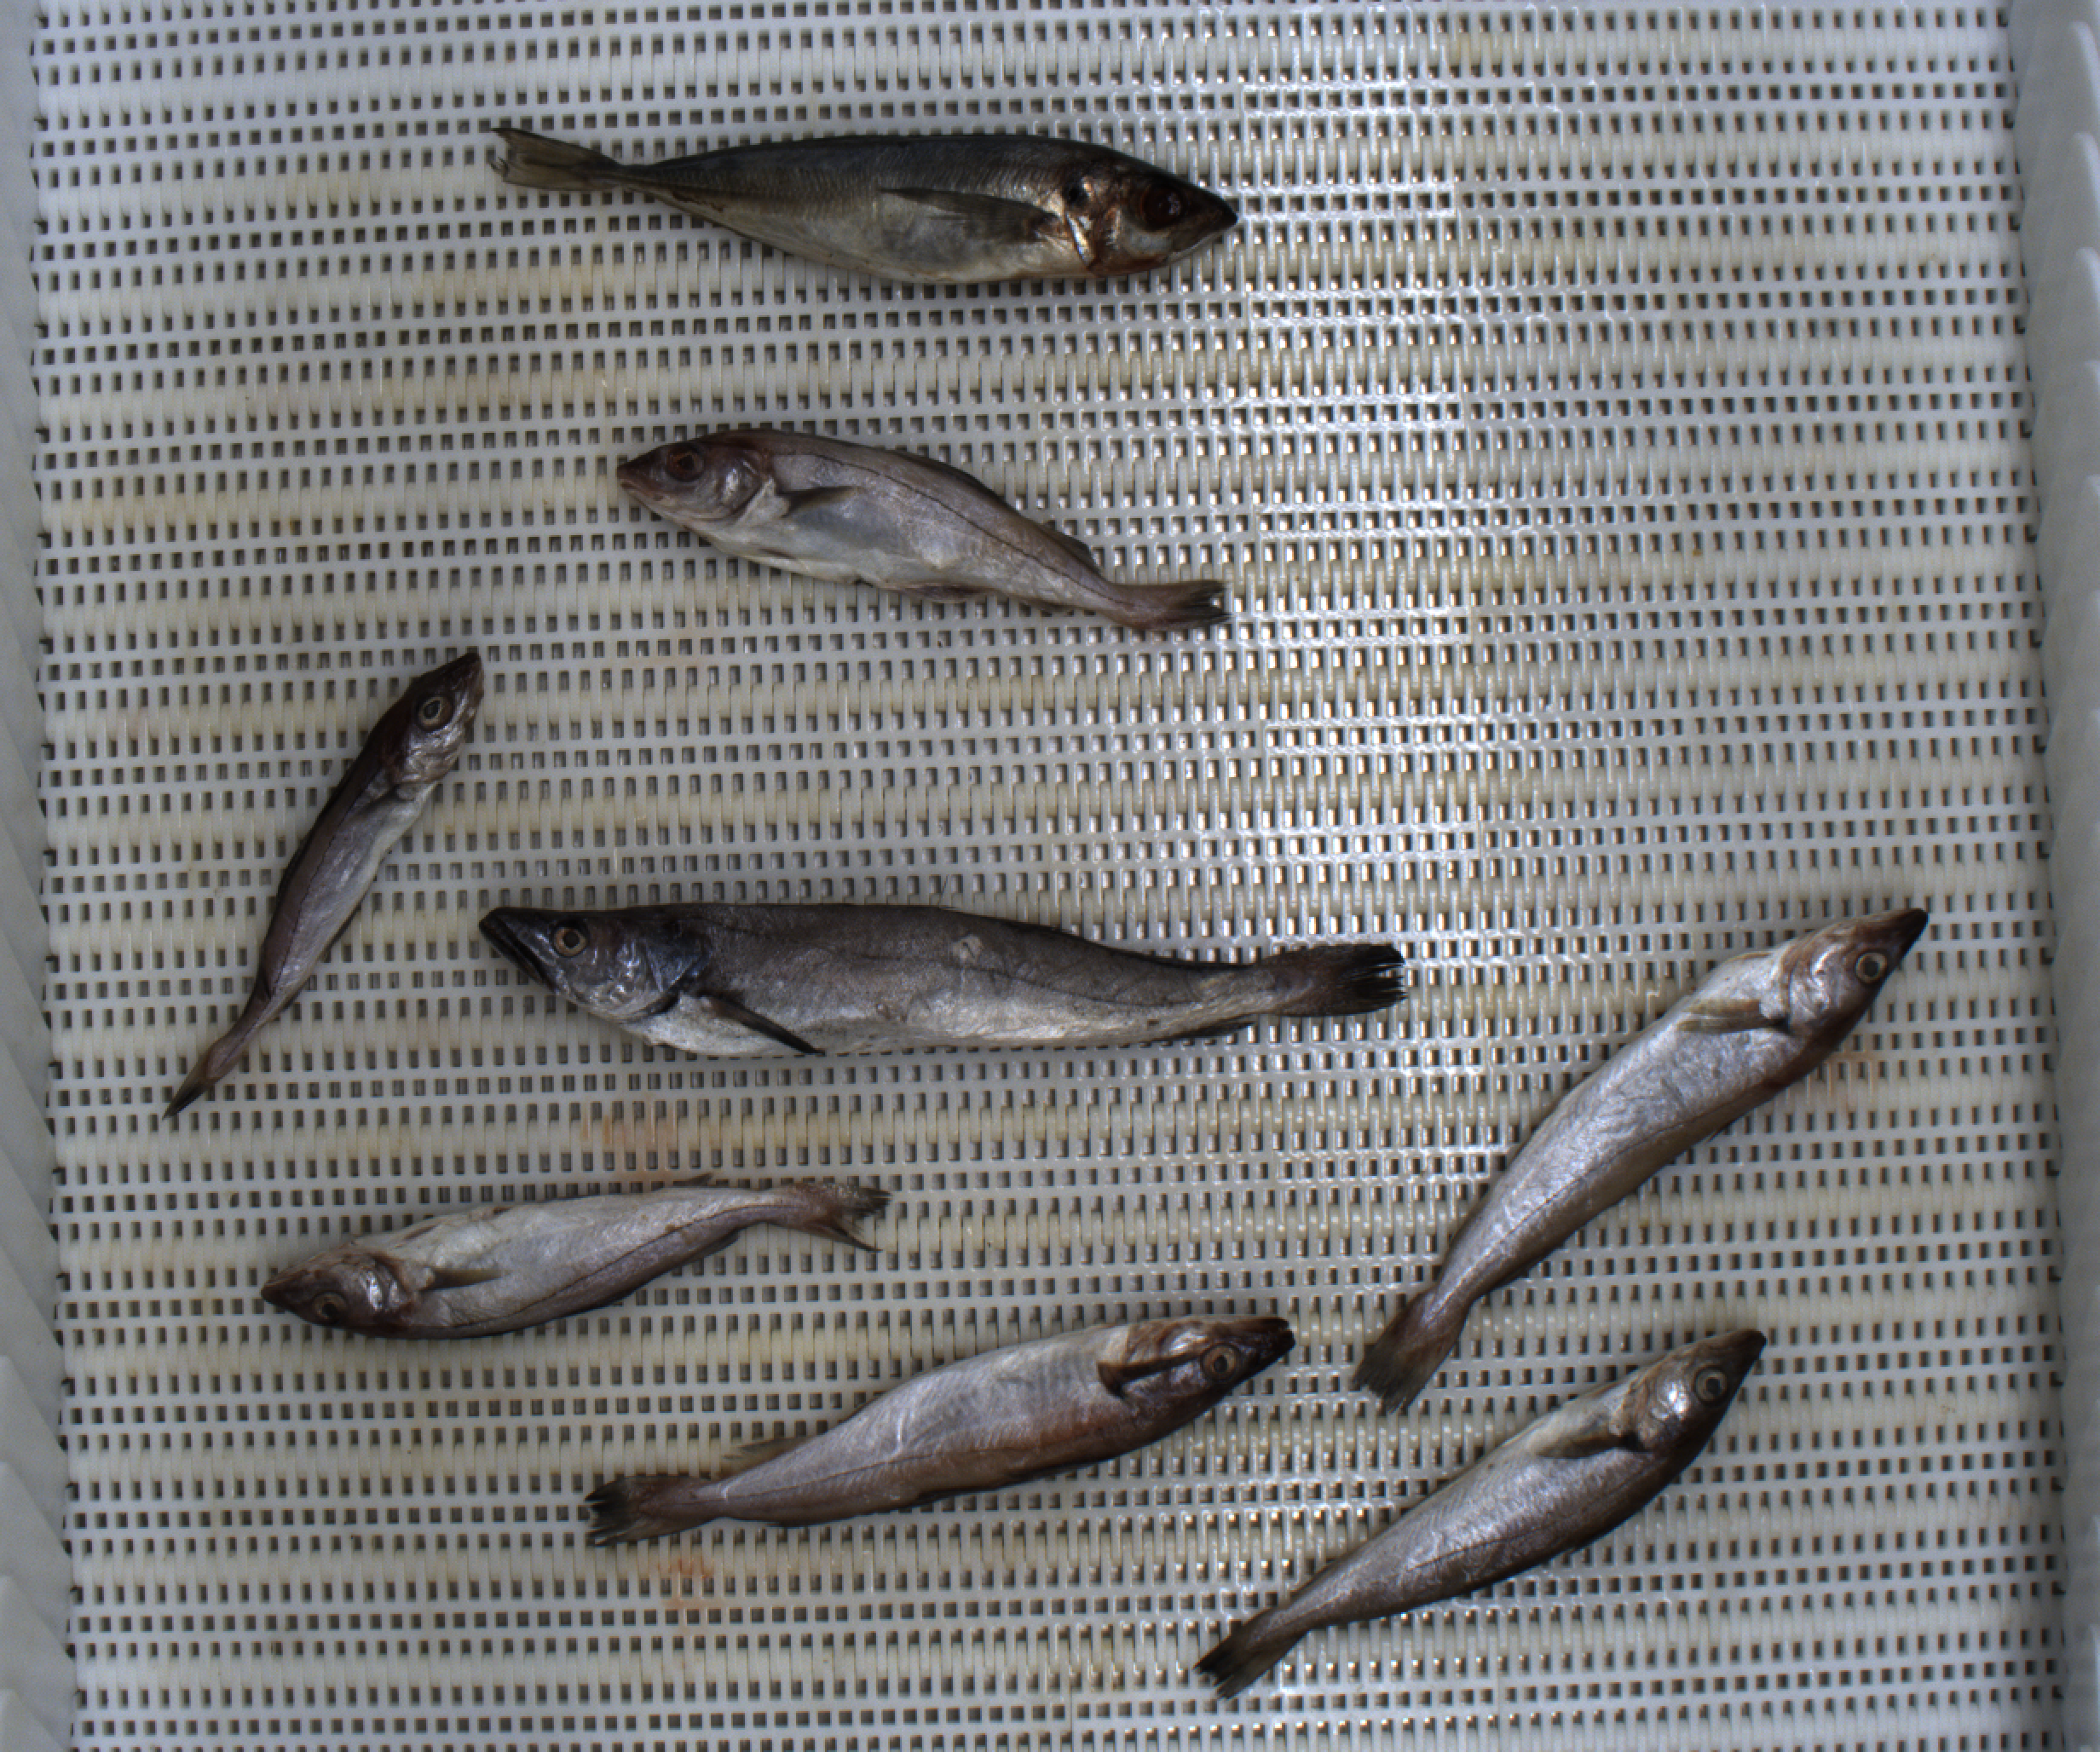
Total fish: 8
Cod: 0
Haddock: 3
Whiting: 3
Hake: 1
Horse mackerel: 1
Saithe: 0
Other: 0